Jim Svenøy

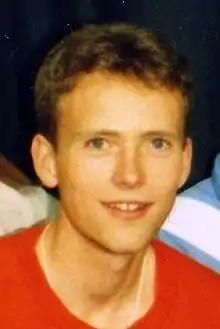
Jim Svenøy image

Jim Svenøy (born 22 April 1972, in Fræna Municipality) is a retired Norwegian athlete who specialized in the 3000 metre steeplechase.